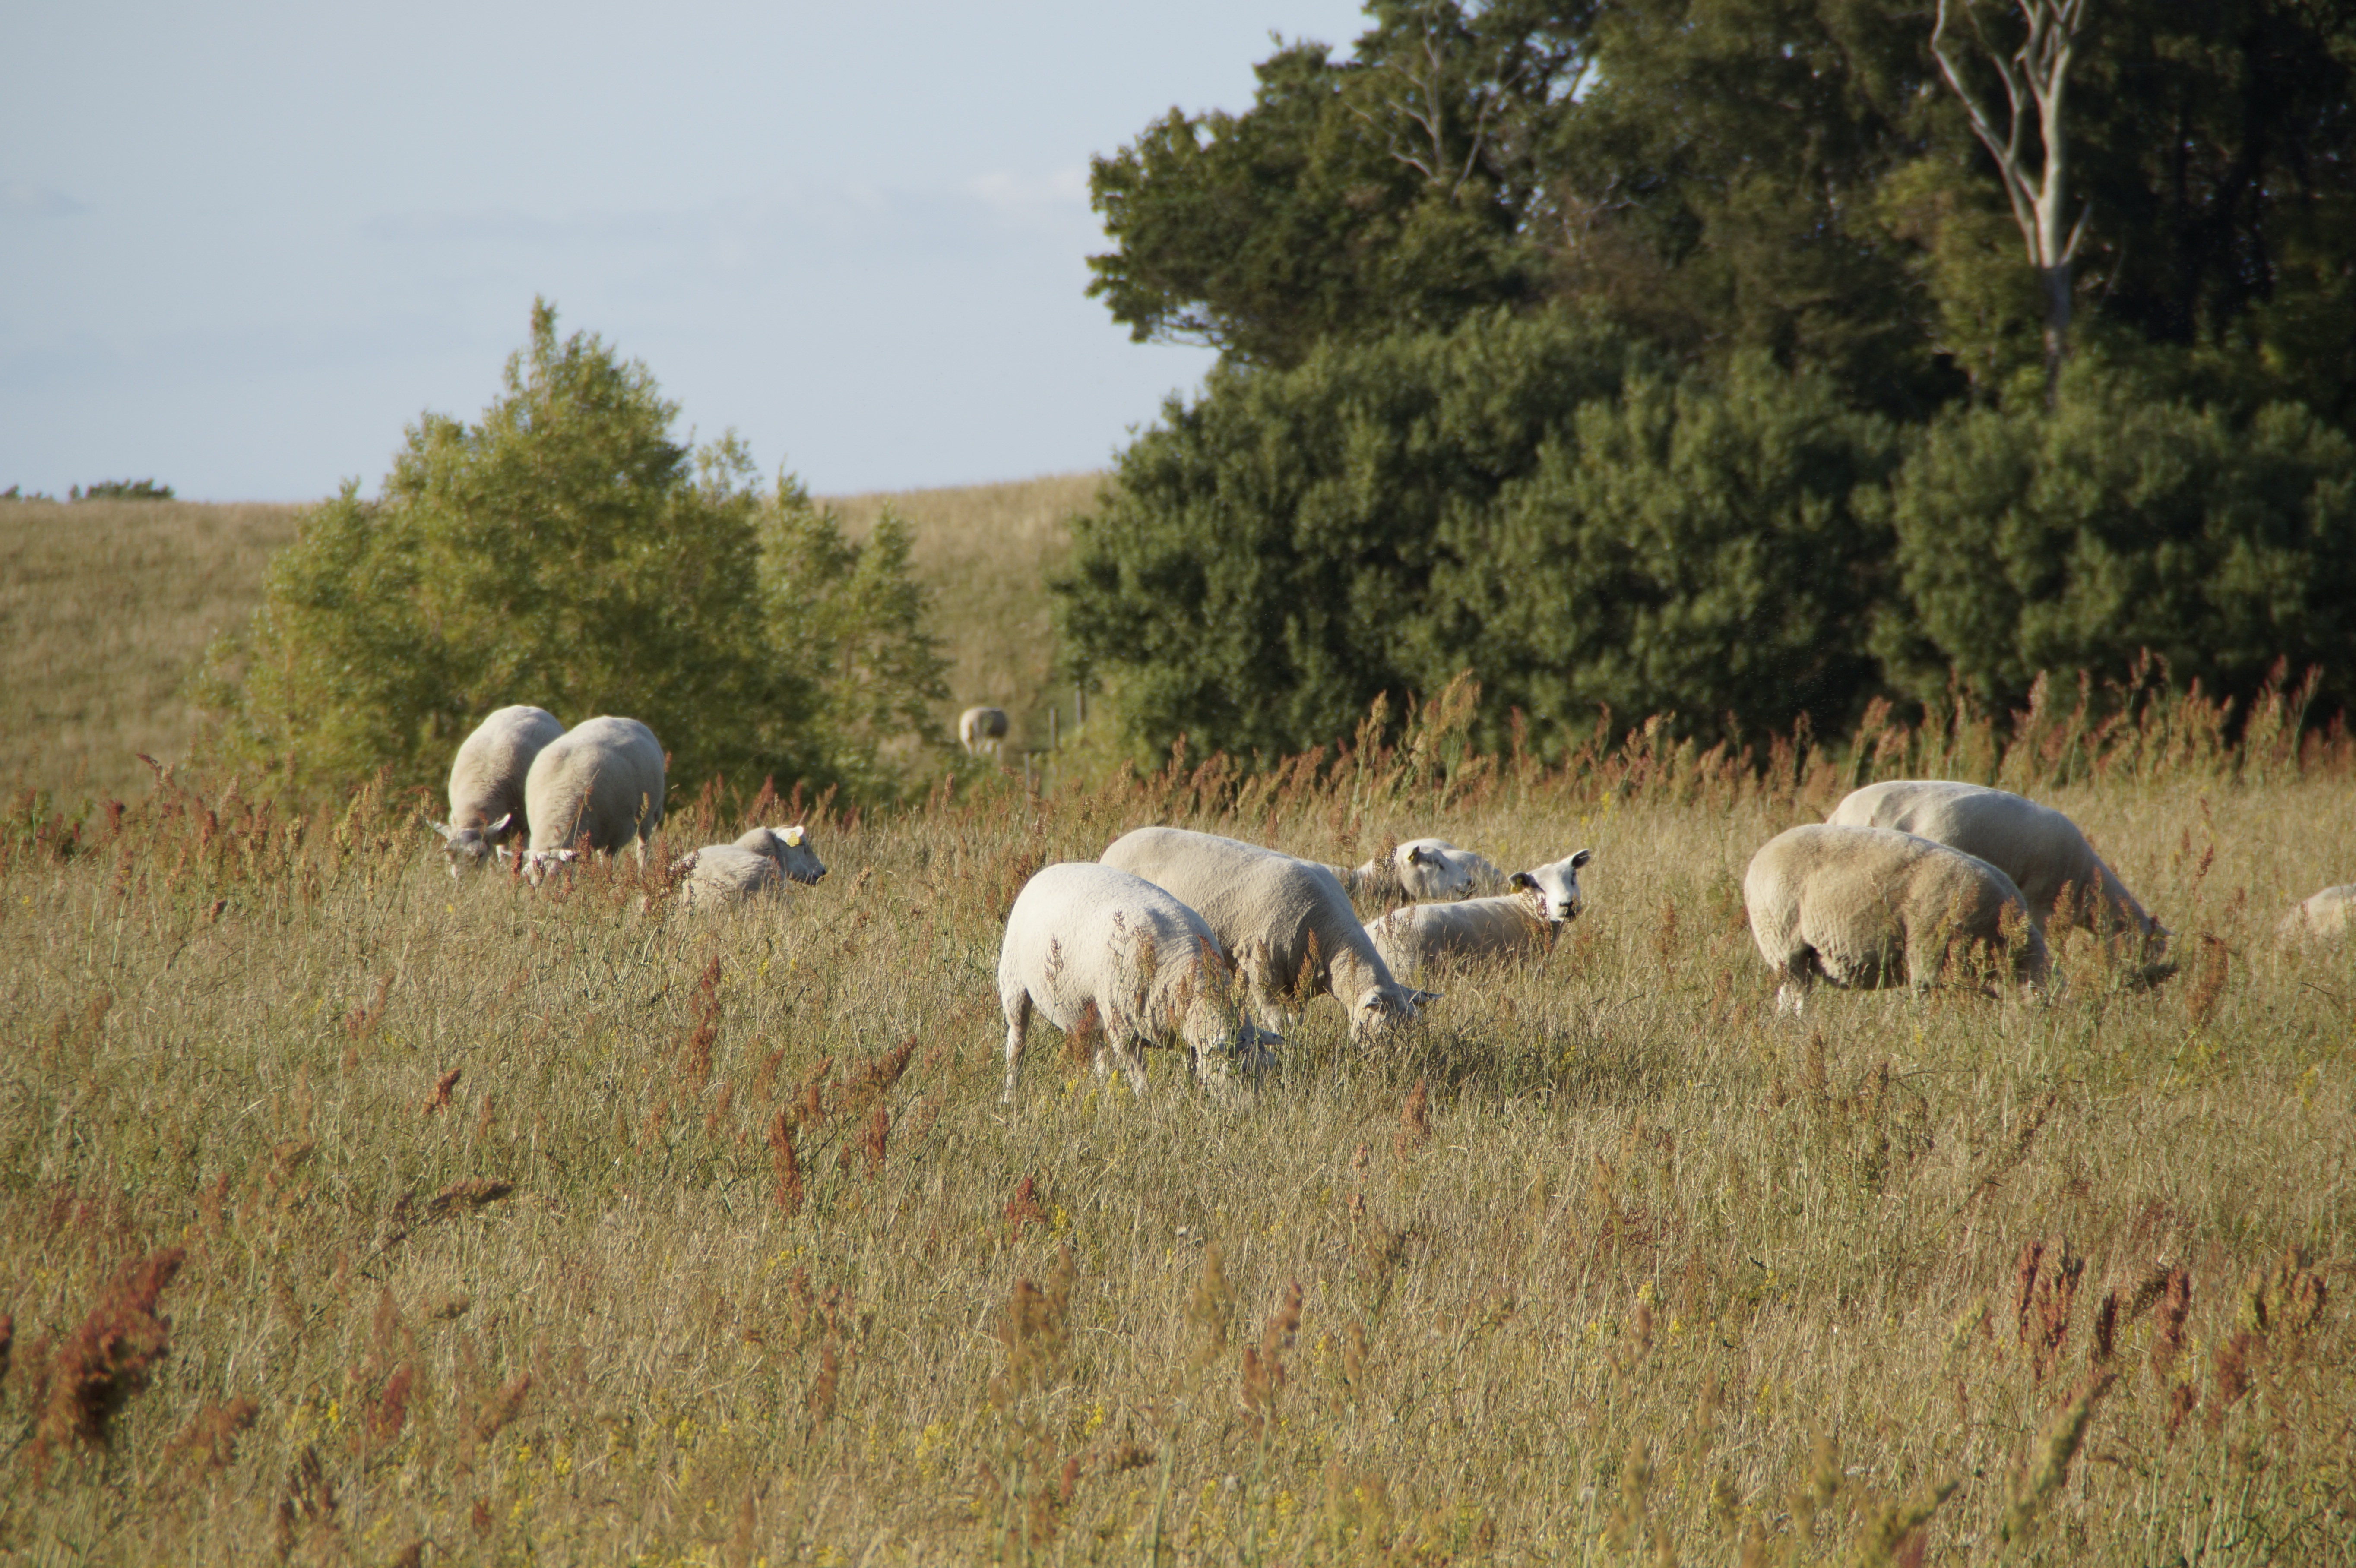
grass, field, meadow, prairie, wildlife, herd, pasture, grazing, sheep, mammal, fauna, savanna, graze, grassland, sweden, sheeps, habitat, ecosystem, steppe, rural area, sheep pasture, coastal vegetation, natural environment